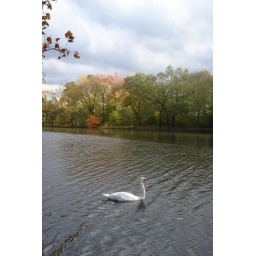
A big swan cruising around the little lake in Rahway Park.